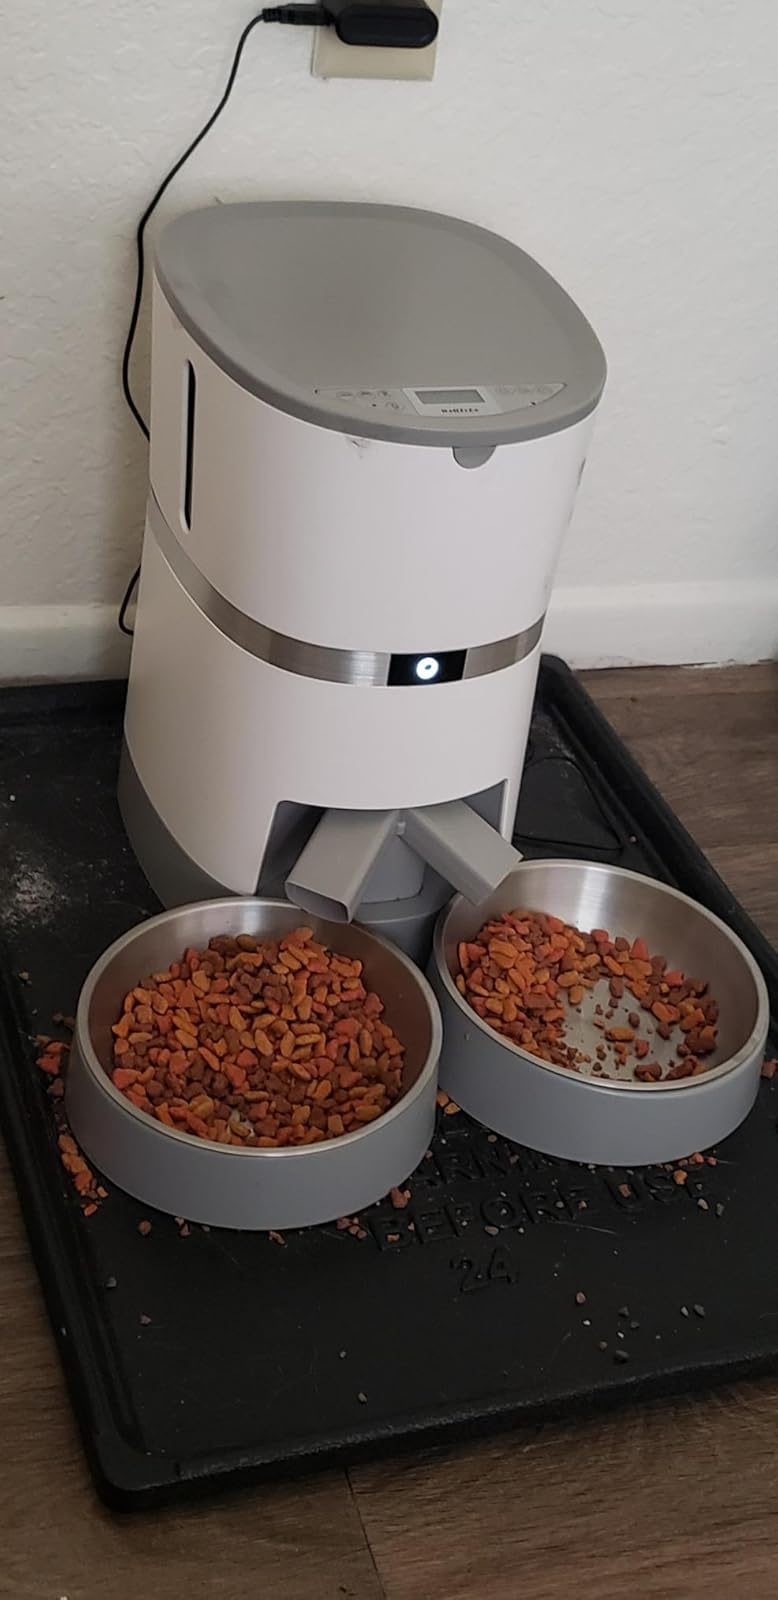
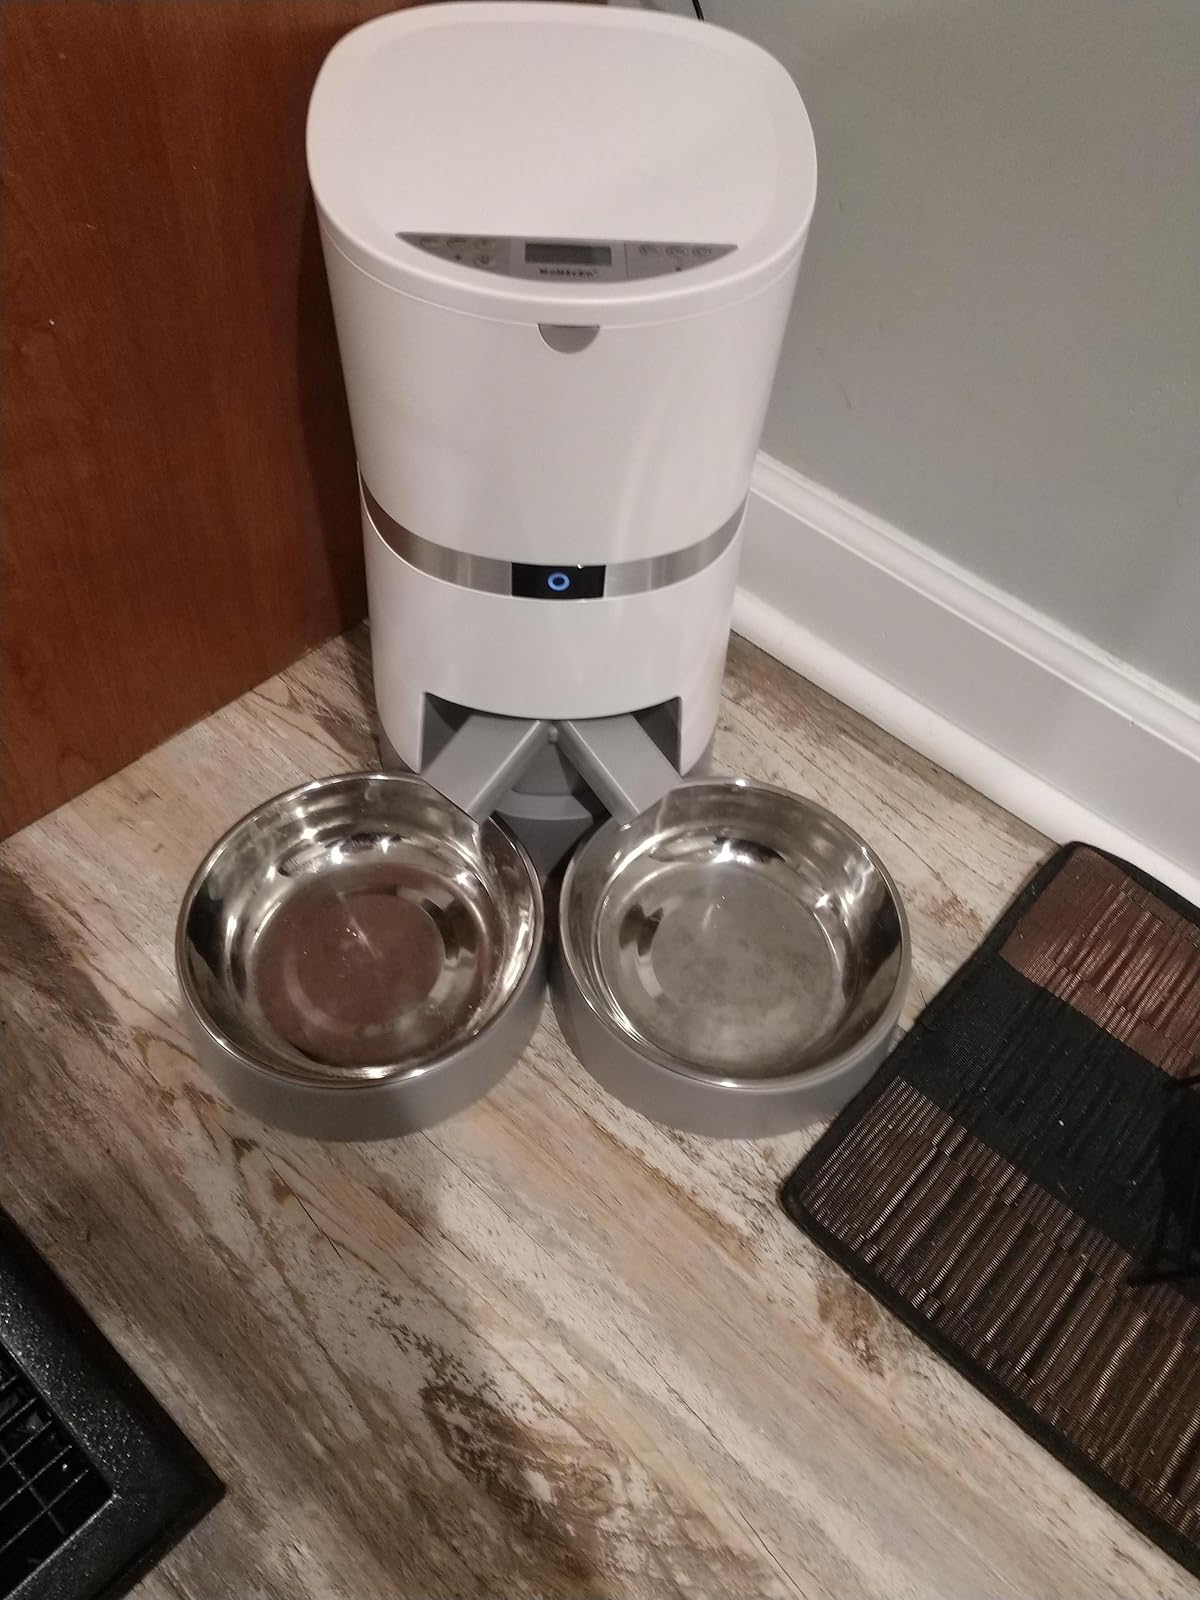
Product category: items_feeder
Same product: yes